Central Massachusetts Railroad

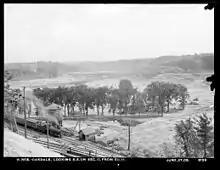
Engine 513 pulls a westbound freight over the Central Massachusetts Branch in Oakdale on June 27, 1903.

The towns along the former Wheelwright Branch exhibited similar enthusiasm for recreational trails along the property. In March 1985 with support from the local governments and regional planning agency the state purchased 10 miles of the line between the west end of the Connecticut River Bridge in Northampton and Amherst with the intent to convert it into a rail trail. Work began in 1992 and on July 29, 1993 the Massachusetts Department of Environmental Management officially opened the Norwottuck Branch Rail Trail. By 1997 the trail extended as far as Belchertown where progress halted due to a concerted effort from private landowners who had taken over the long-abandoned property. In 2006 the western end of the trail was extended to N. O. Tower. In West Boylston, Holden, and Rutland a volunteer organization called Wachusett Greenways began to convert the roughly 30 miles of property between Oakdale and Rutland to the Mass Central Rail Trail. The Mass Central Rail Trail currently includes a portion of the former Fitchburg and Worcester Railroad in Sterling between Sterling Junction and Sterling Center; however this route was never a part of the Central Massachusetts Branch and does not connect with the rest of the trail since the former WN&P Division main line tracks remain in service as the Worcester Main Line of Pan Am Railways.